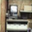
Label: television